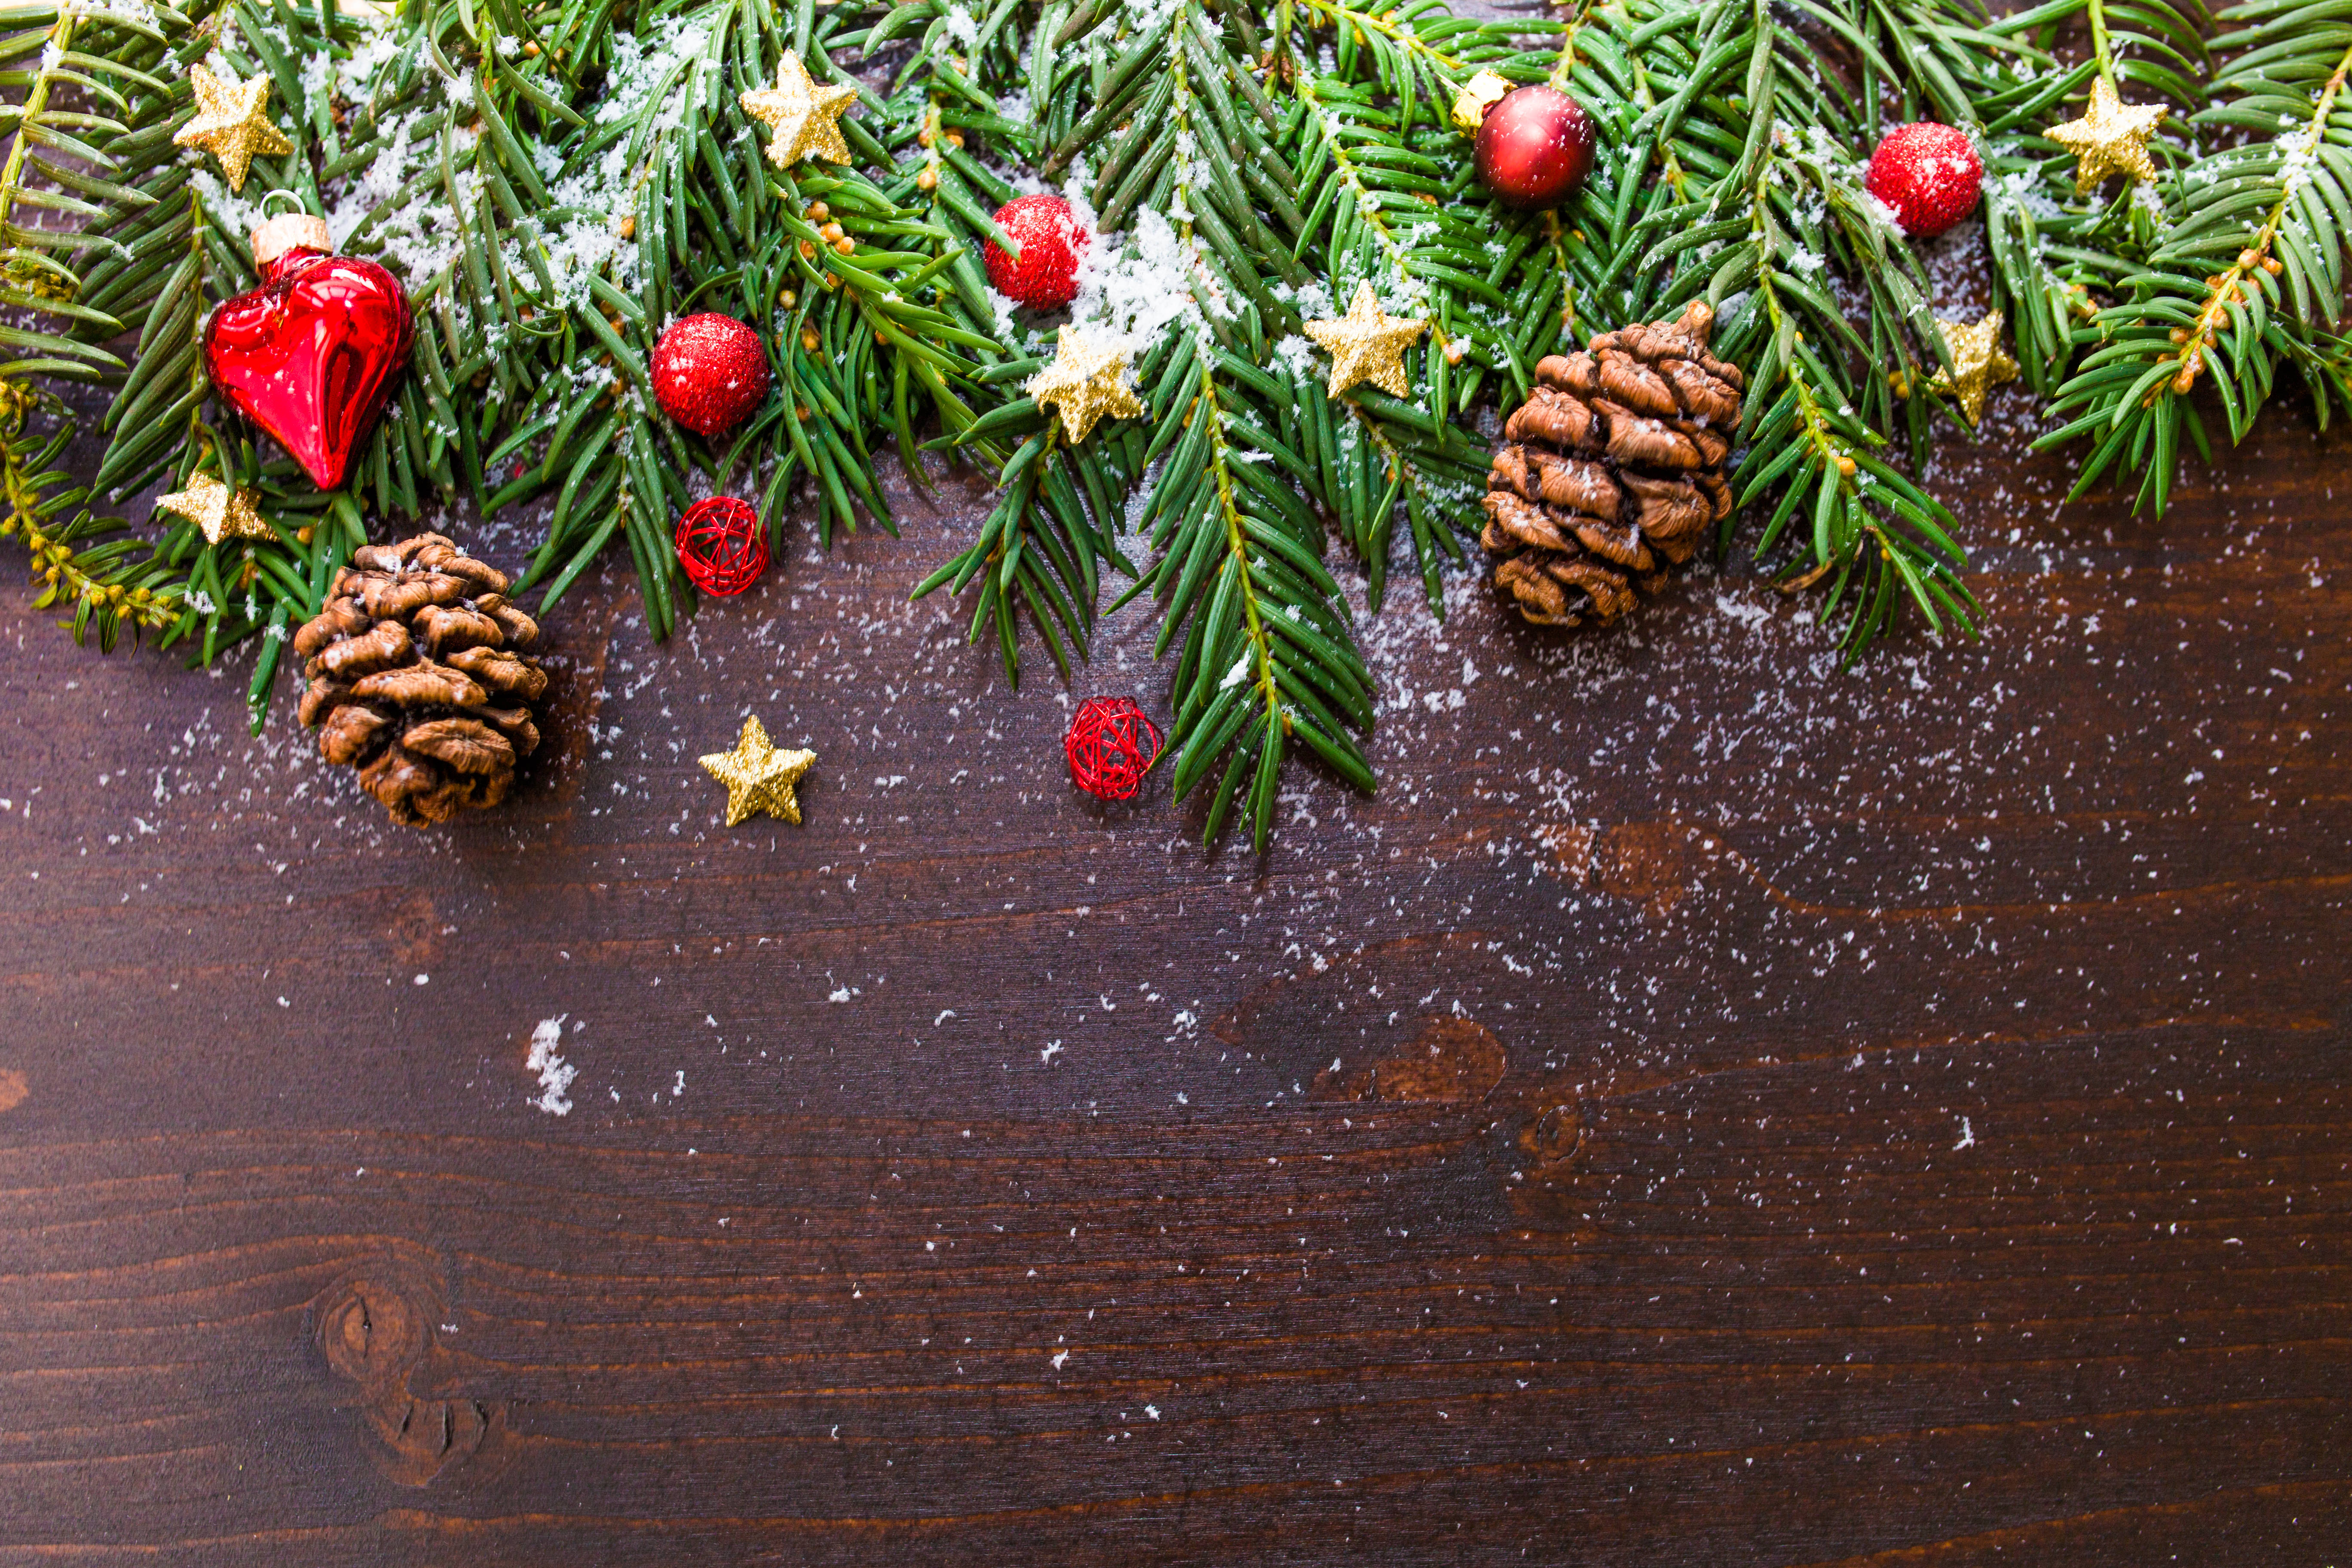
tree, branch, snow, plant, leaf, flower, celebration, pine, decoration, color, evergreen, cone, christmas, fir, christmas tree, season, christmas ornament, conifer, christmas decoration, spruce, wooden, merry, woody plant